Bang Bang (Dubliner)

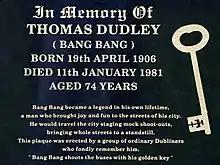

A new comic song "Bang Bang" written by Tony McGaley was performed as part of The Wild Bees Nest Project in conjunction with the 2011 Bealtaine Festival. The song was performed on stage at the National Library of Ireland, Kildare Street, Dublin, on the last two days of May 2011 by Tony McGaley with the other Wild Bees Nest singers.